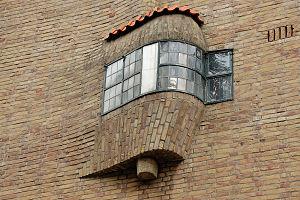
Michel de Klerk fut un architecte néerlandais qui grandit et finit sa vie dans une famille nombreuse et modeste.